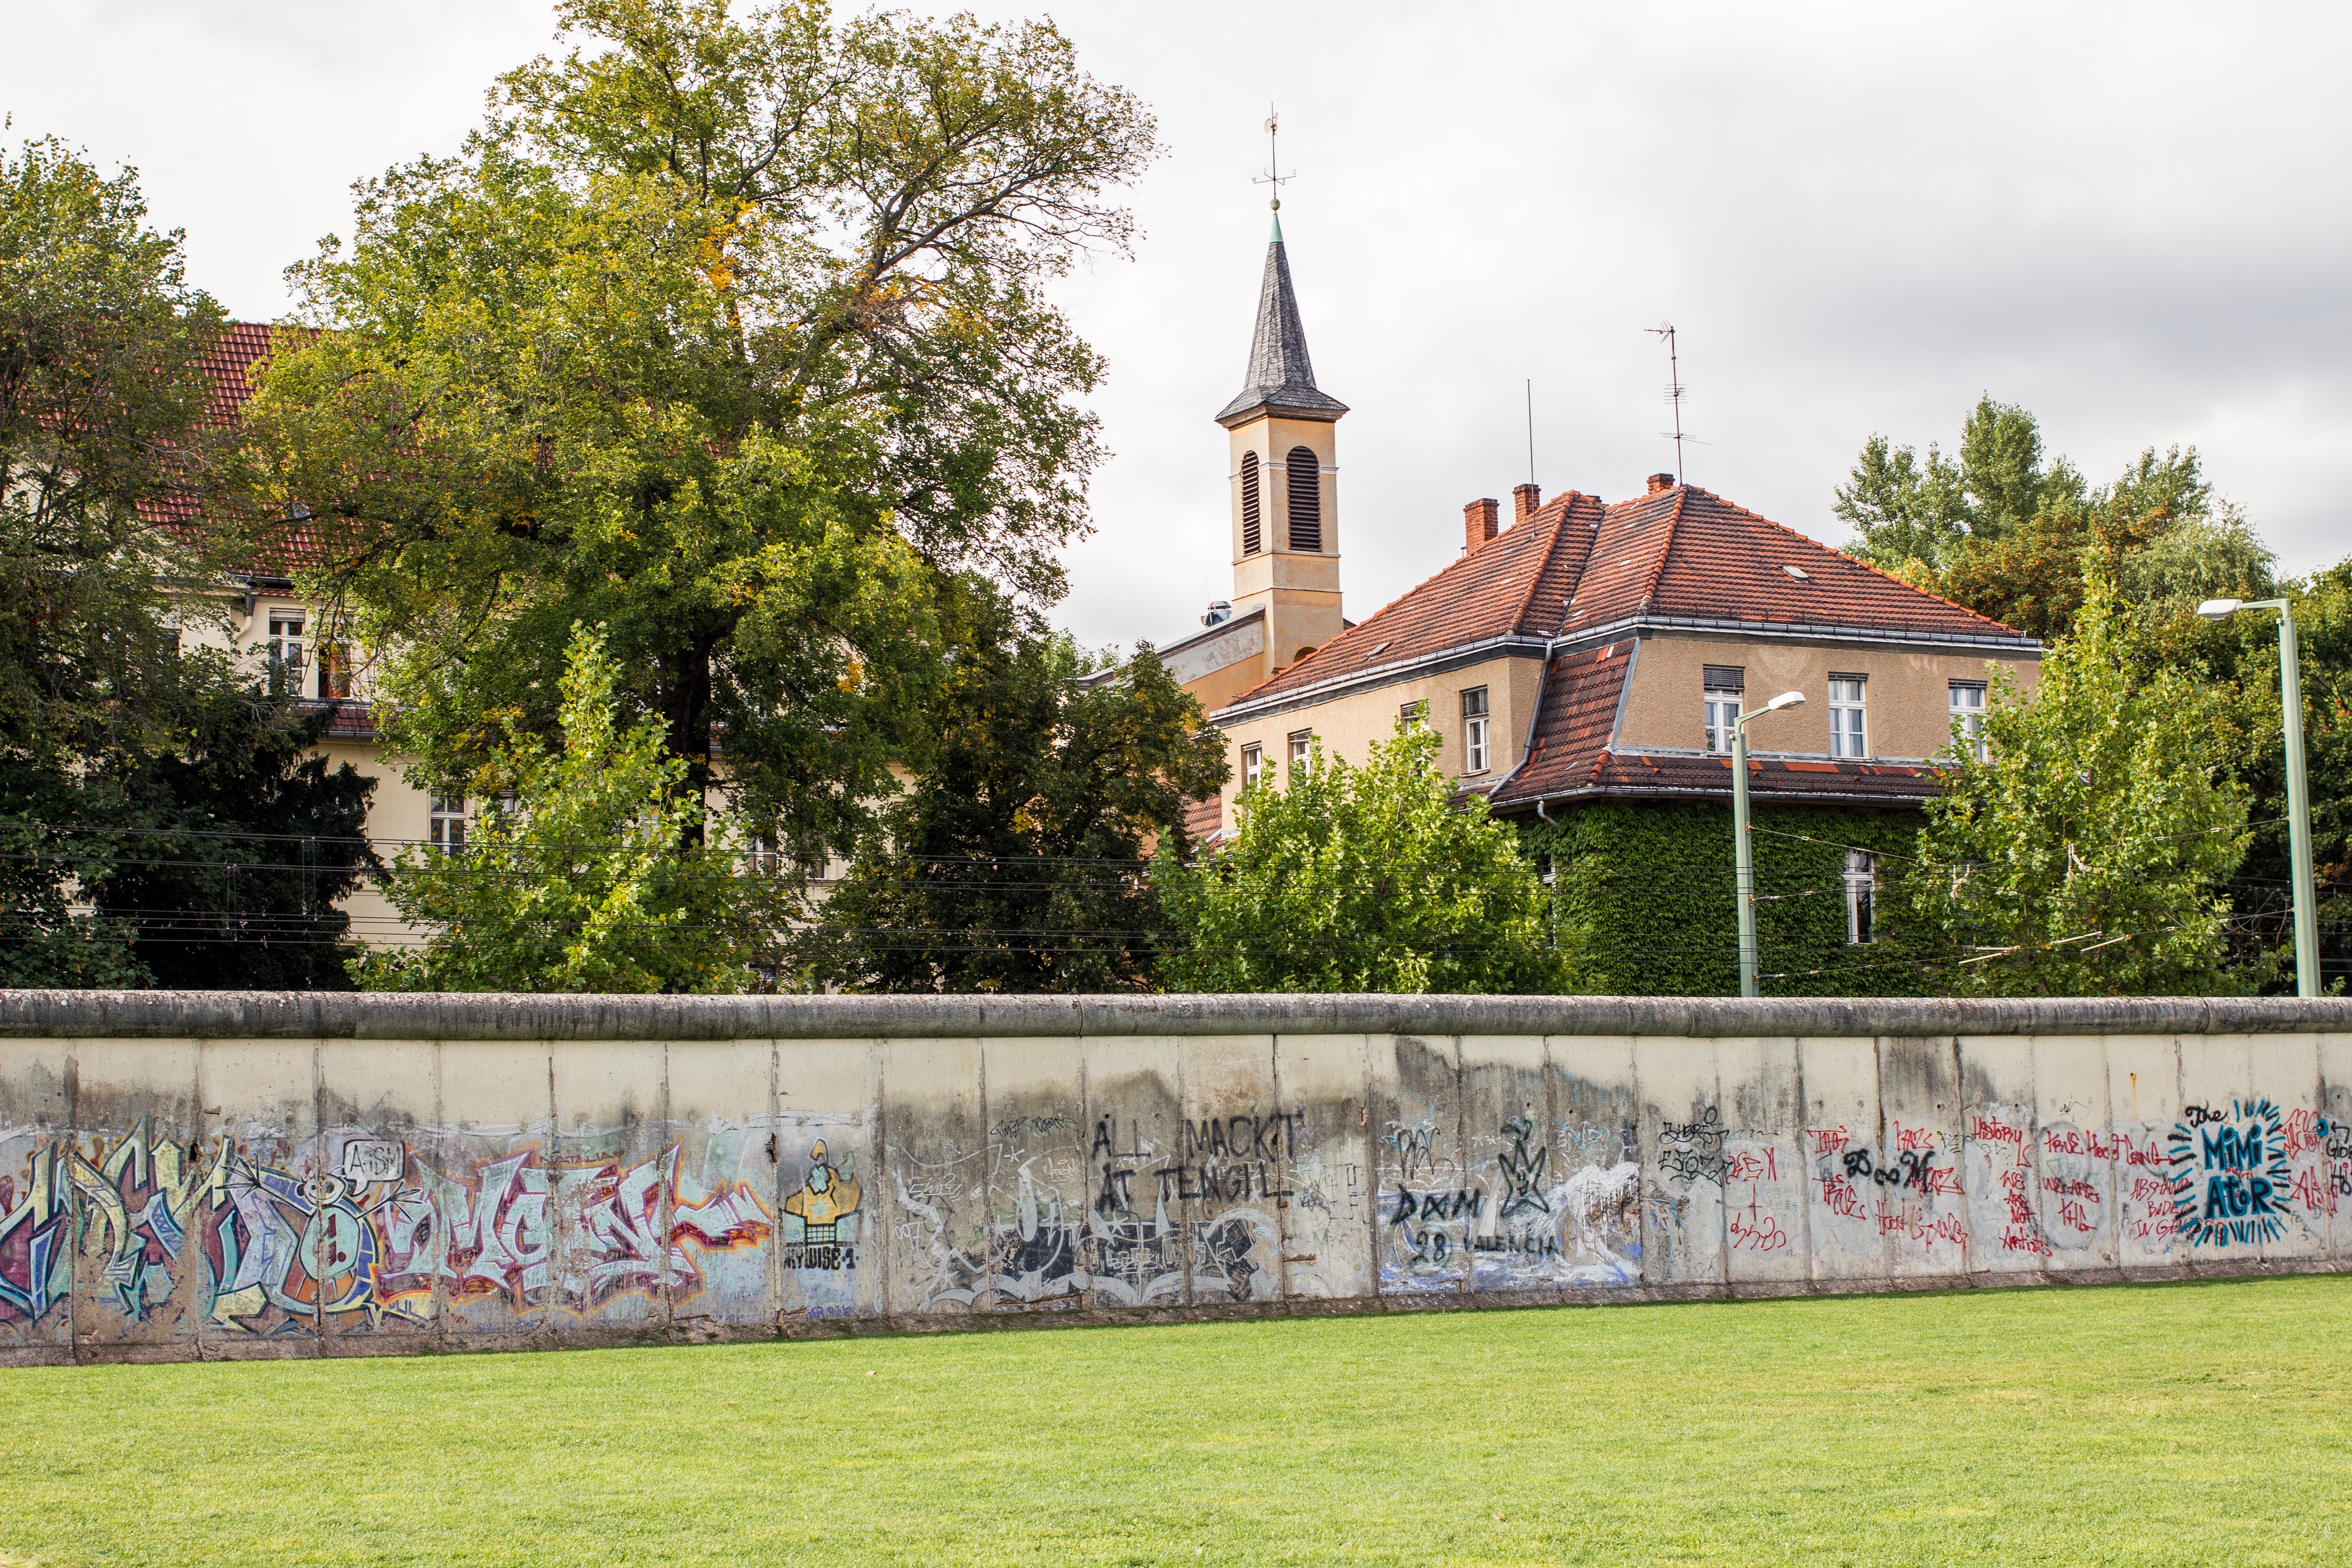
wall, tree, architecture, building, house, city, graffiti, plant, art, tourism, estate, leisure, sport venue, river, church